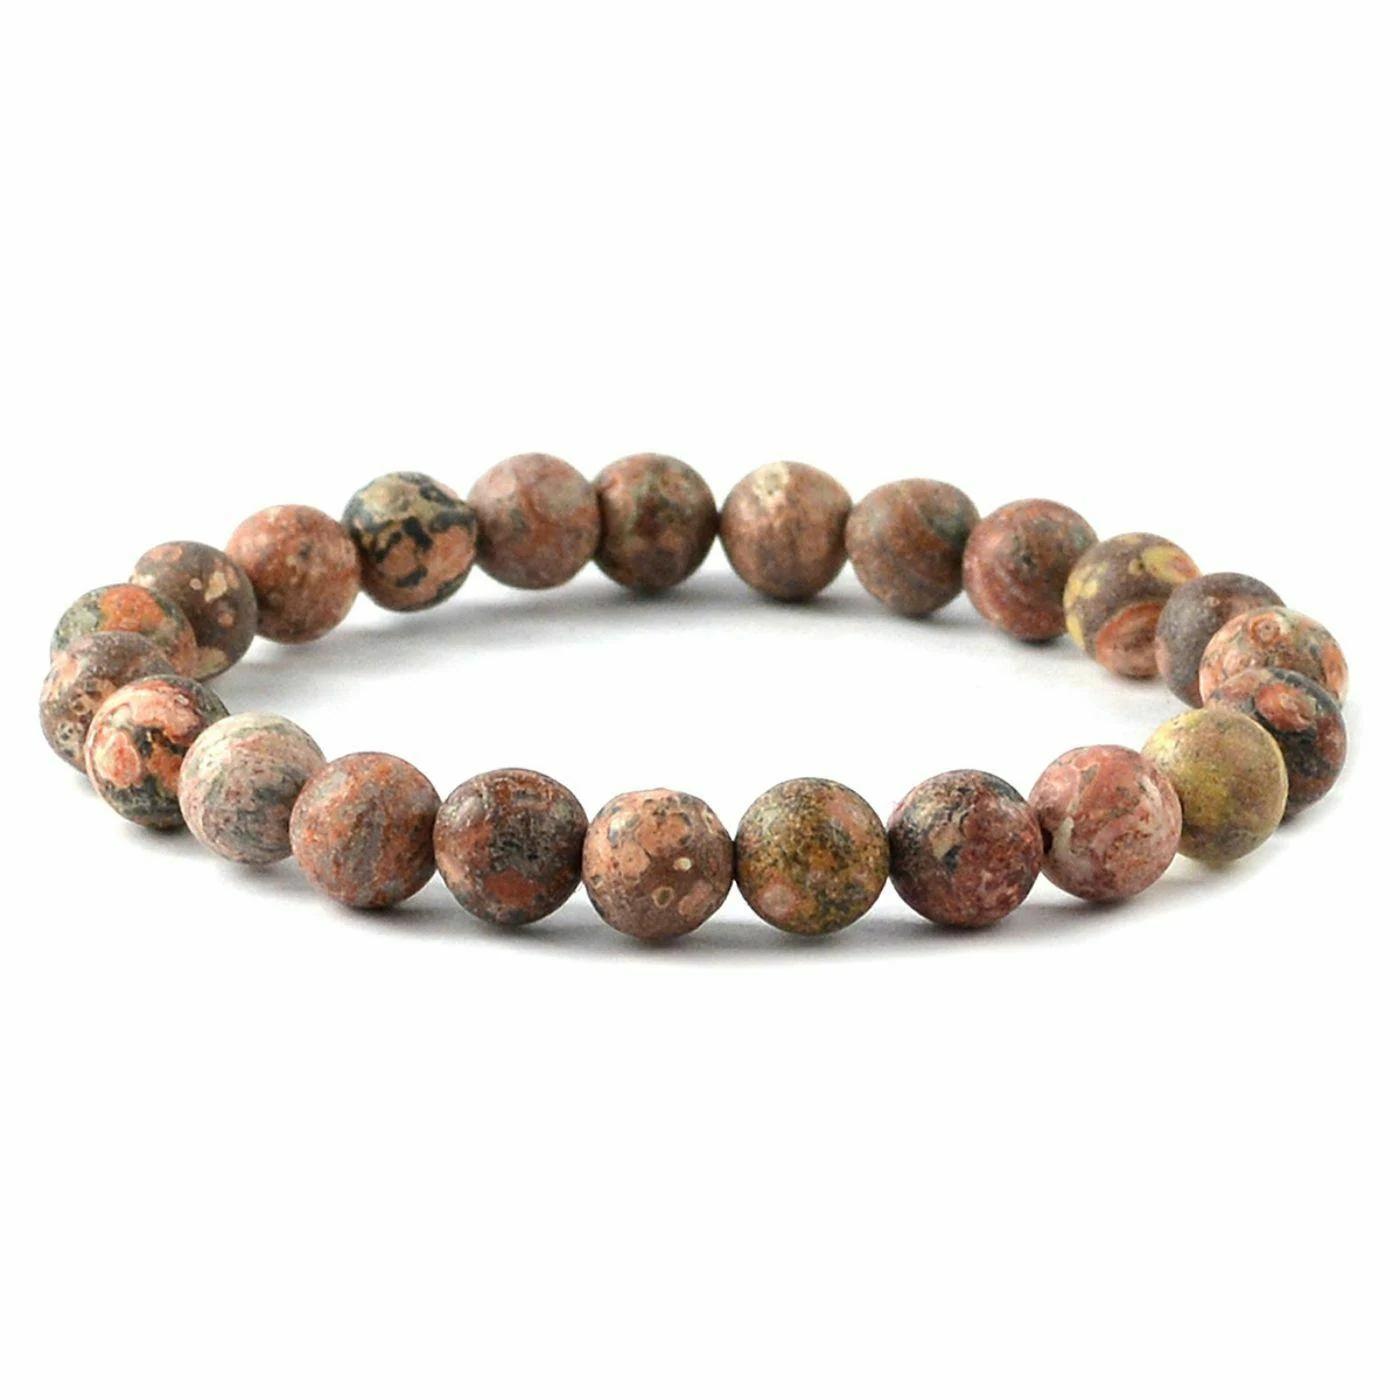
Reiki Crystal Products Cheeta Jasper Bracelet Round Bead 8 mm Bracelet for Reiki Healing Stones
Type: Bracelets & Bangles
Brand: Reiki Crystal Products
Price: Rs. 375
Stretchable Elastic Handmade Natural Crystal Stone Bracelet | Diameter : 2.5 Inch. | Stone Size - 8 mm | Shape : Round | Charged By Reiki Grand Master & Vastu Expert
Features: Stretchable Elastic Handmade Natural Crystal Stone Bracelet | Diameter : 2.5 Inch. | Stone Size - 8 mm | Shape :Round | Charged By Reiki Grand Master & Vastu Expert,Natural Healing Stone for Reiki Healing, Crystal Healing, Numerology, Tarot, Astrology, Vastu, Angle Healing & Feng Shui,100% Authentic, Original and Natural Healing Stone / Crystal - small holes, crack marks on the surface or inside the stones are often visible,Material : Natural Healing Stones See Images & Product Description For Healing Properties /Advantages,Stylish Party-Daily-Office-Casual Wear Reiki Healing Stone Bracelet for Men, Women, Boys, Girls. Best for Gifting & Personal Use.
Included: Pack Of 1 X Cheeta Jasper 8 mm Bracelet